William Reynolds (industrialist)

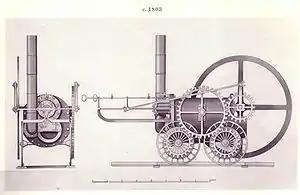
A drawing of the Coalbrookdale locomotive

Thomas Telford knew the Coalbrookdale company since he had become Surveyor of Public Works for Shropshire in 1787. Reynolds constructed Longdon-on-Tern Aqueduct for Telford, a cast-iron aqueduct, assembled in 1796, carrying the Shrewsbury Canal across the River Tern at Longdon-on-Tern. (Telford, encouraged by its success, used cast iron for the Pontcysyllte Aqueduct).